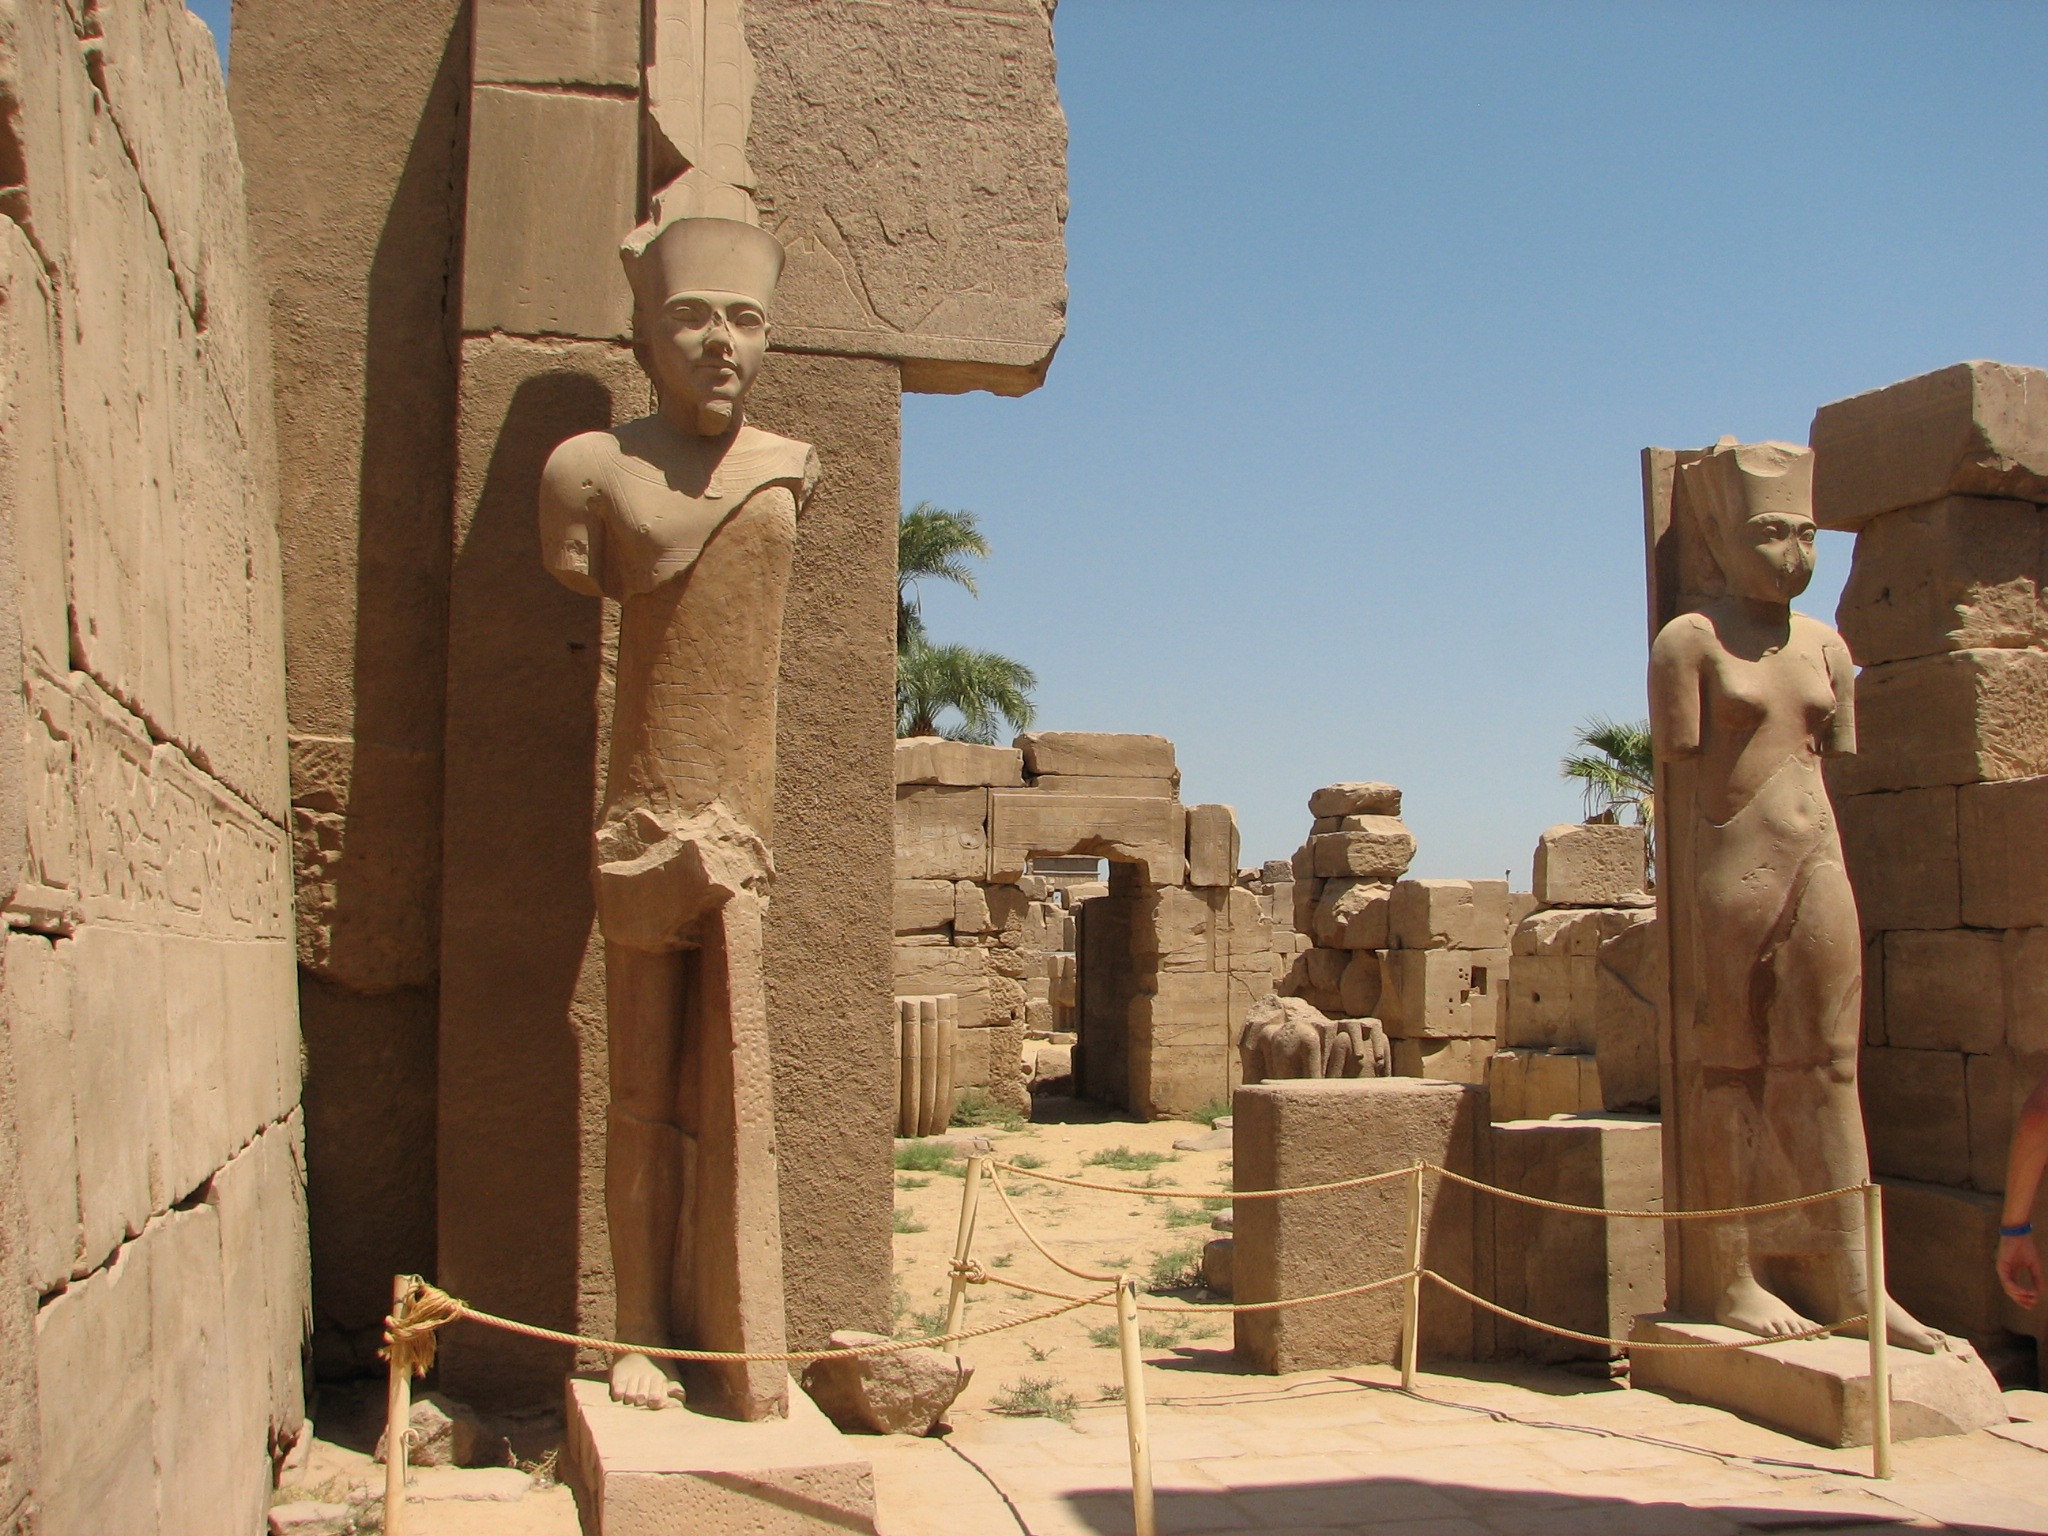
sand, sun, monument, statue, museum, holiday, tourism, egypt, sculpture, temple, ruins, history, tourist attraction, carving, pharaoh, pyramids, archaeological site, stone carving, historic site, ancient history, egyptian temple, ancient roman architecture, classical sculpture, mortuary temple